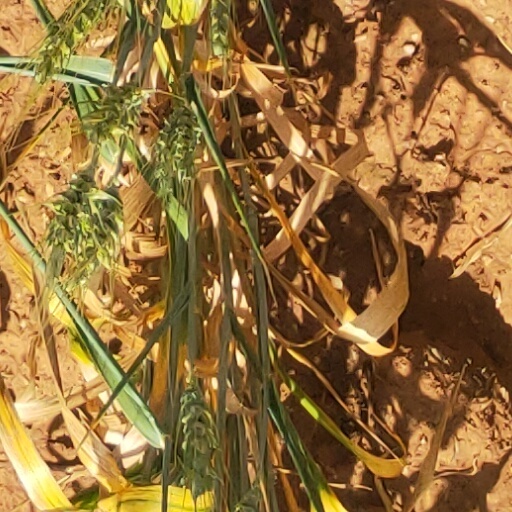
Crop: wheat